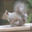
Label: squirrel